Frank Pé

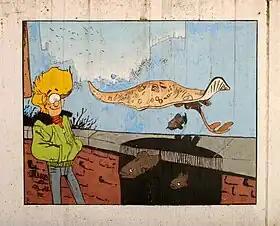
Mural ""Broussaille"" in Louvain-la-Neuve (Belgium).

Frank Pé, often signing solely as Frank (15 July 1956) is a Belgian comic book artist, best known for "Broussaille" and "Zoo".